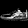
Label: Sneaker